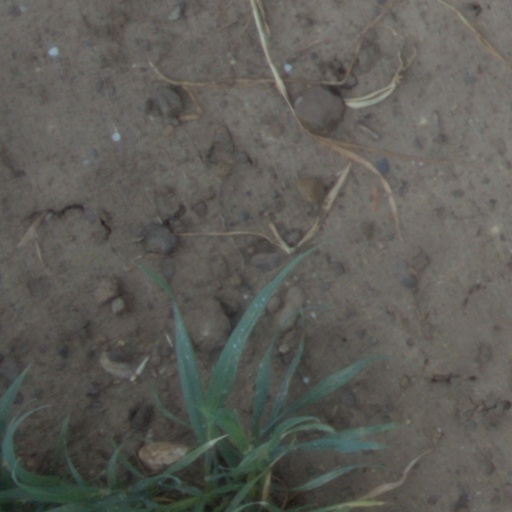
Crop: wheat